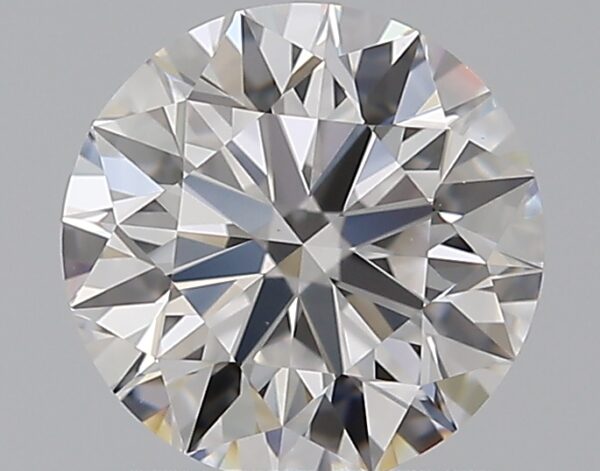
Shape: round
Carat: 1
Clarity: VS2
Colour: D
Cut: EX
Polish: EX
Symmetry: EX
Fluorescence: N
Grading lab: GIA
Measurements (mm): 6.38 x 6.42 x 3.99